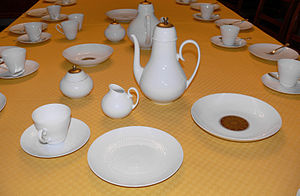
Bjørn Wiinblad
Wiinblads porcelænserie „Romanze“
Bjørn Wiinblad var en dansk keramiker og maler, der blev internationalt berømt for sine karakteristiske værker, der findes i millioner af hjem over hele verden.